Mr. Bojangles (song)

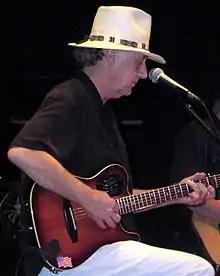
Jerry Jeff Walker, the writer of the song

"Mr. Bojangles" is a song written and originally recorded by American country music artist Jerry Jeff Walker for his 1968 album of the same title. It has since been recorded by other artists, including the Nitty Gritty Dirt Band in 1969 whose version hit number 9 on the Hot 100 in November 1970.